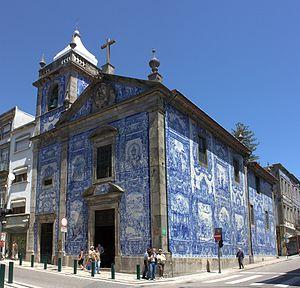
La Chapelle das Almas ou Chapelle de Sainte Catarina est une chapelle située à Porto, au Portugal.